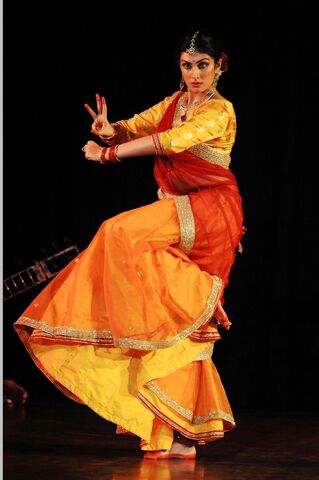
Dance form: kathak